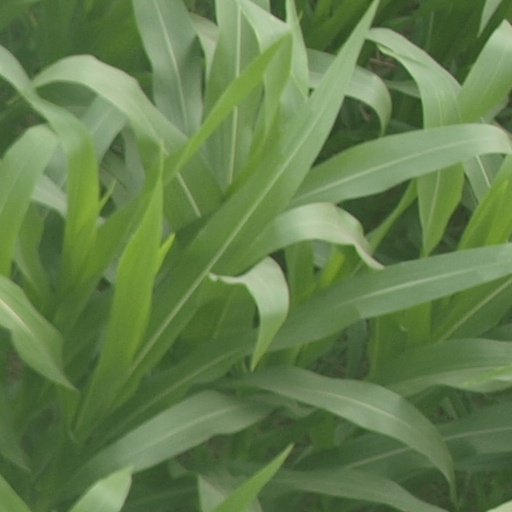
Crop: maize; corn